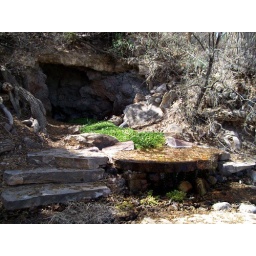
Small cave where water comes out of the ground and runs into a waterfall! Heritage Park in Utah!